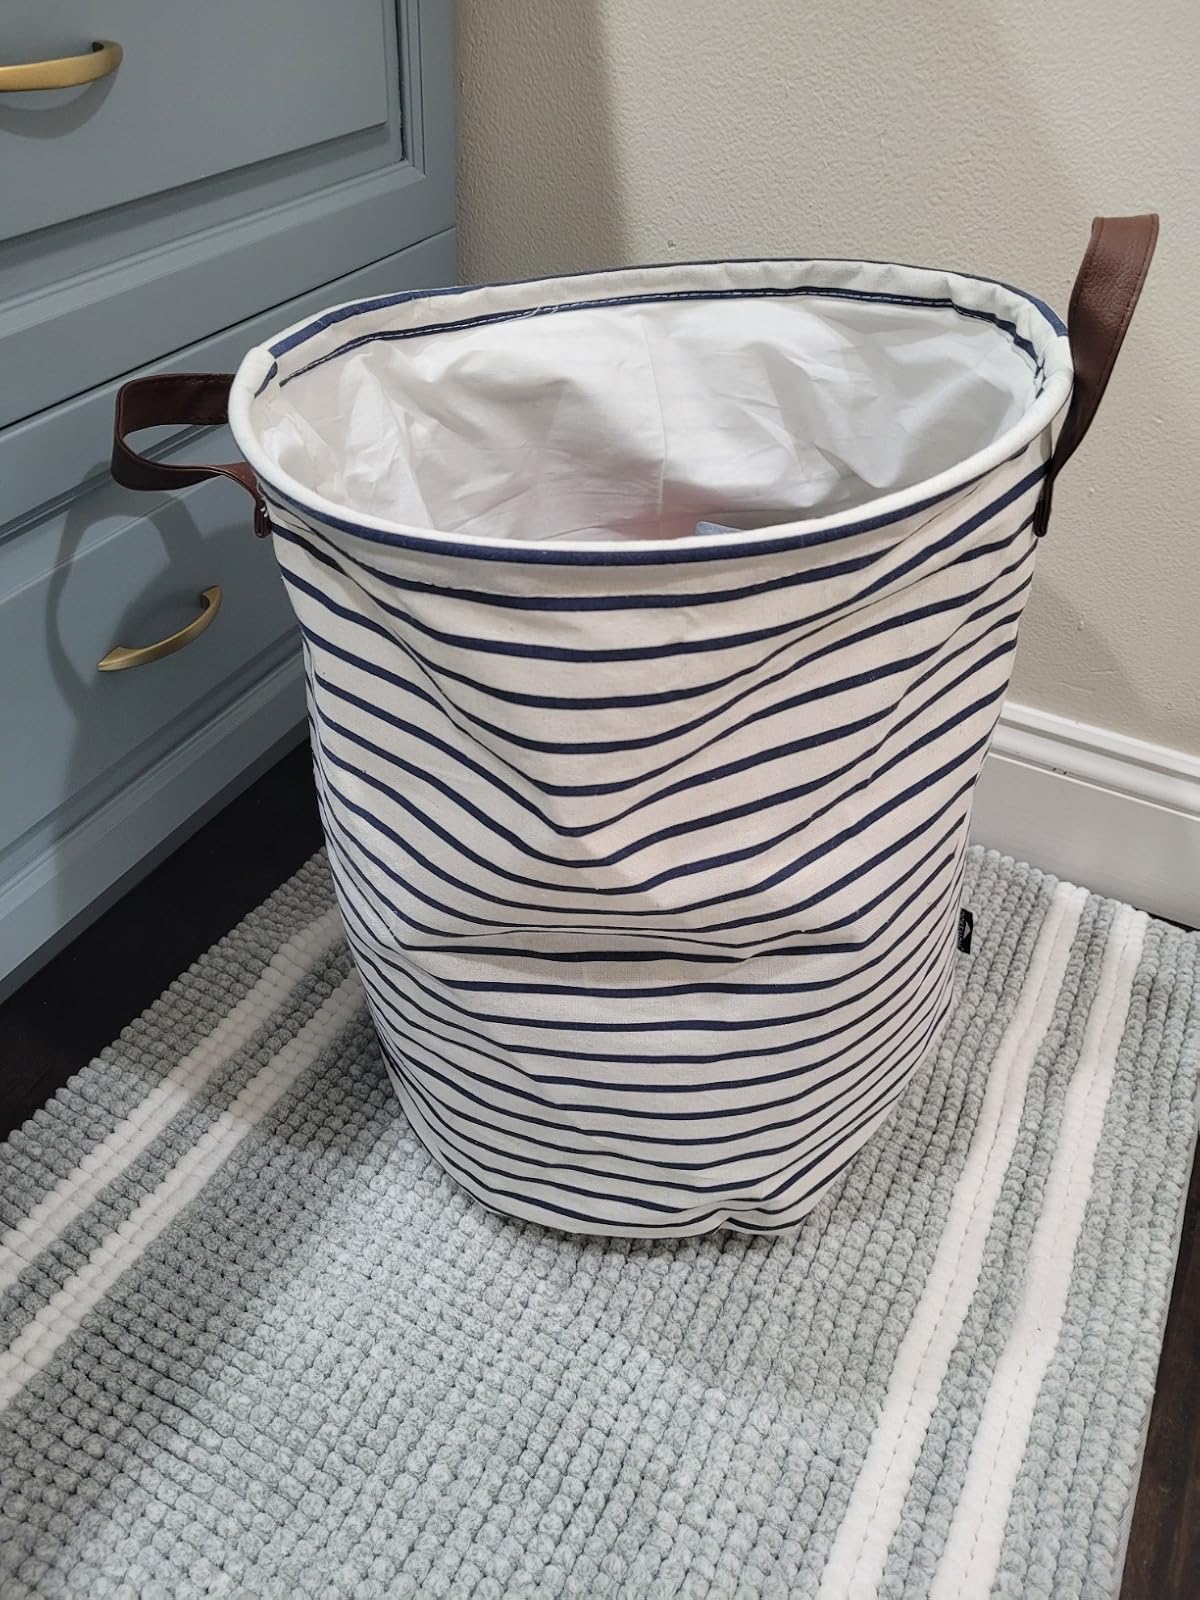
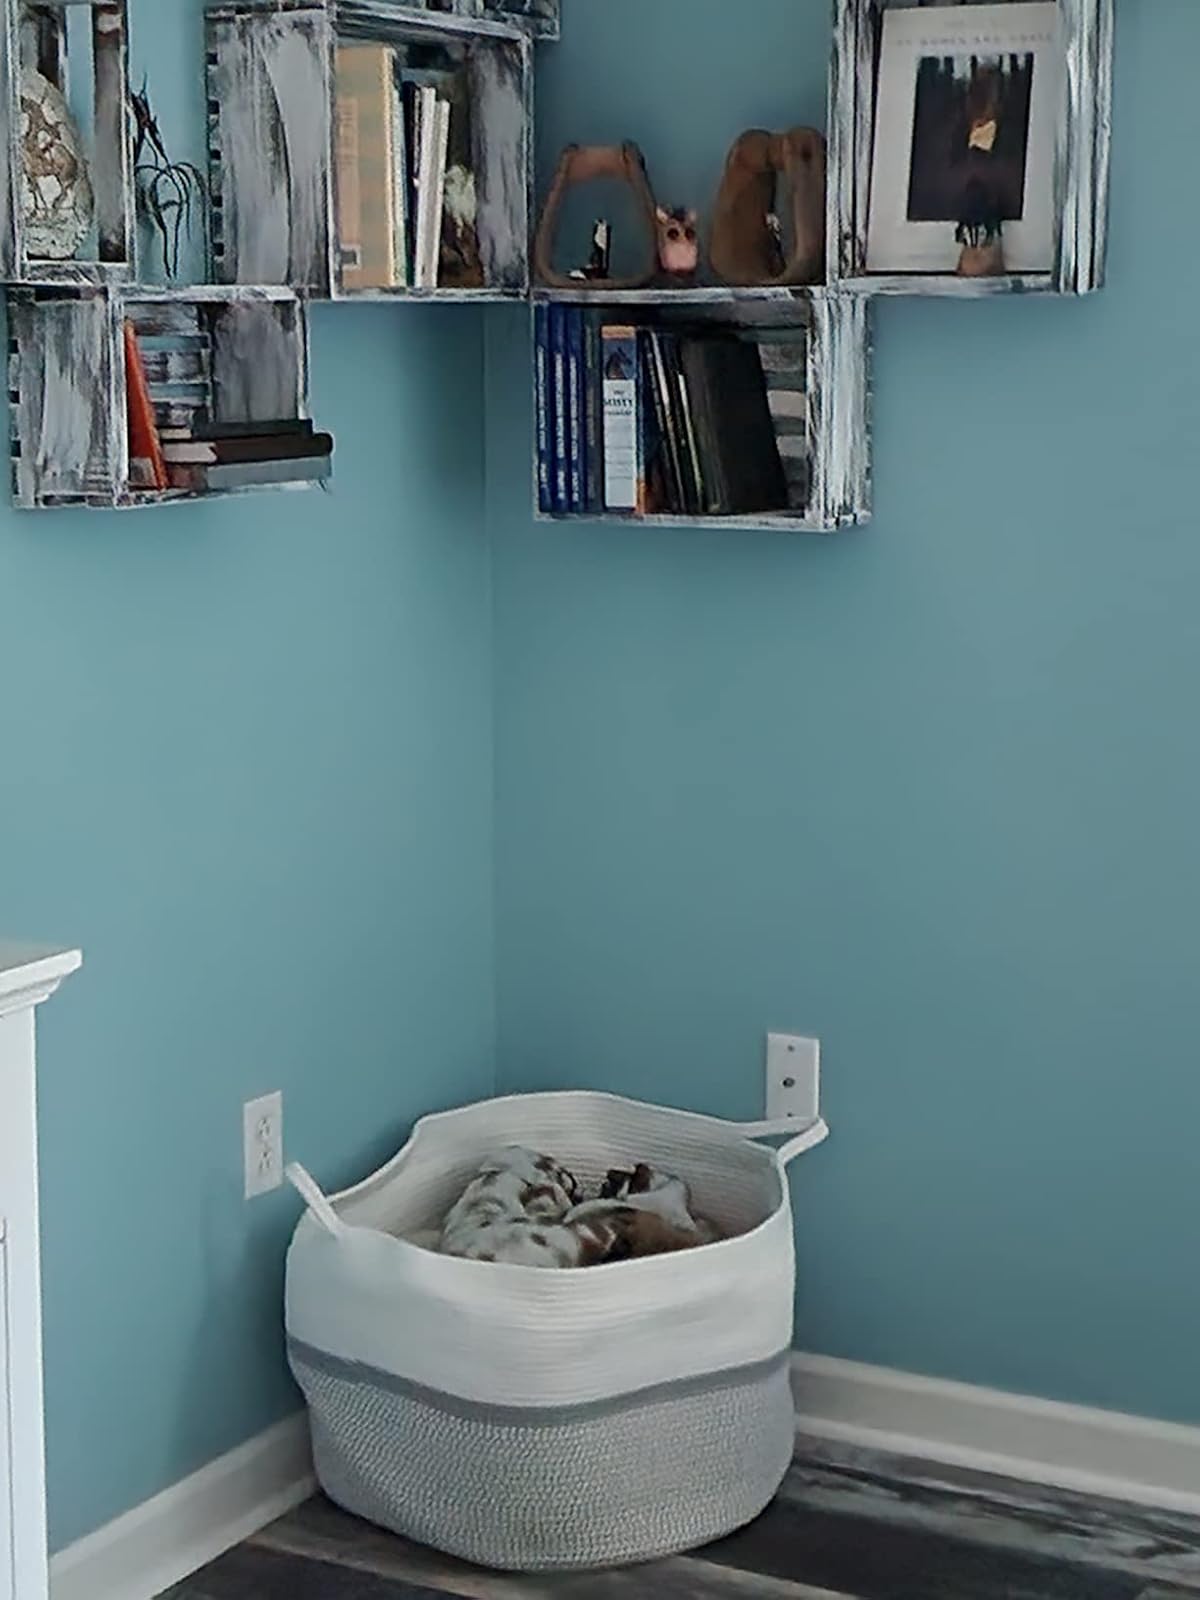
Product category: items_hamper
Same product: no